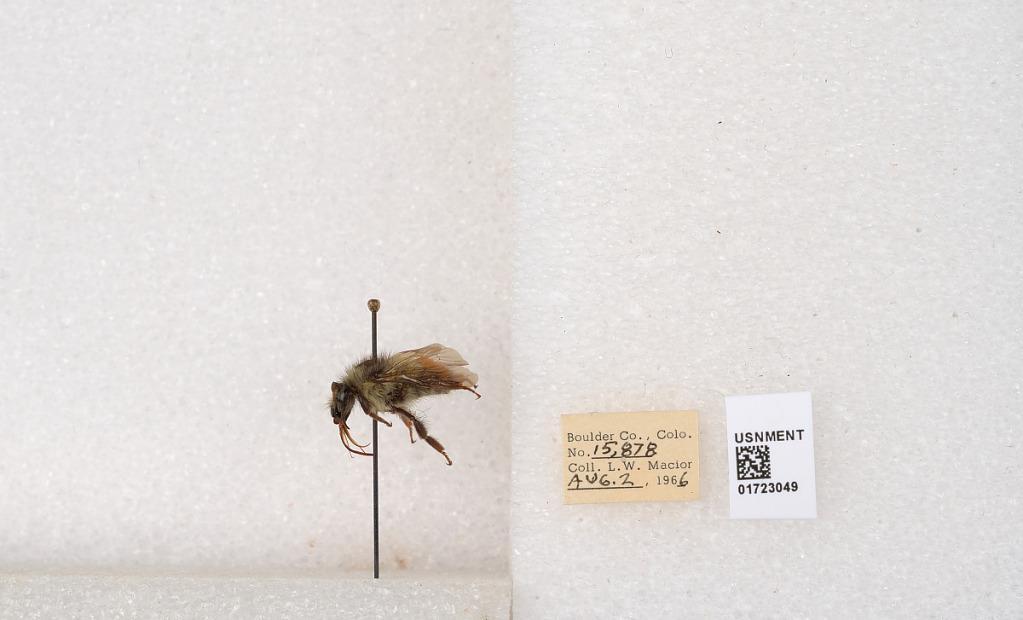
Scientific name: Bombus flavifrons Cresson
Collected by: L. Macior
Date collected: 1966-8-2
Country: United States
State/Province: Colorado
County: Boulder
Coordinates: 40.0925, -105.358